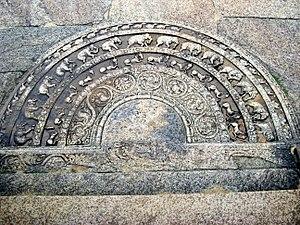
Les temples de Embekka Devalaya, de Buduruwagala et de Polonnaruwa renferment les plus beaux reliefs du Sri Lanka.